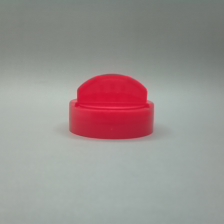
Color: red/orange/pink/fuchsia/brown
Cap type: dual flip-top cap